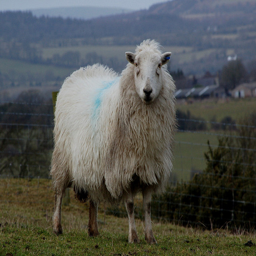
A sheep standing in a  grass pasture that is fenced.
a sheep waits to be sheered in a field.
A sheep standing on a hill, in the middle of a field.
this sheep is standing on the grass on a field
a sheep standing in the grass next to a fene